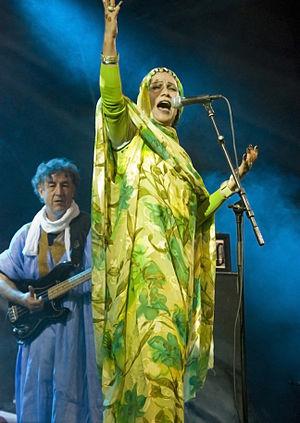
Mariem Hassan est une chanteuse et parolière sahraouie née en 1958 à Oued Tazua près de Smara et morte le 22 août 2015 dans les camps de réfugiés sahraouis de Tindouf.
Cette page dresse une liste de personnalités nées au cours de l'année 1958 présentée dans l'ordre chronologique.